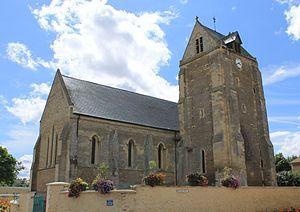
Eglise Saint Vigor du XIIIème siècle à Soliers (Calvados)
Soliers est une commune française située dans le département du Calvados en région Normandie, peuplée de 2 070 habitants.
L'église Saint-Vigor est une église catholique du XIIIᵉ siècle, située à Soliers, en France.
Cette liste regroupe une partie des monuments historiques du Calvados.